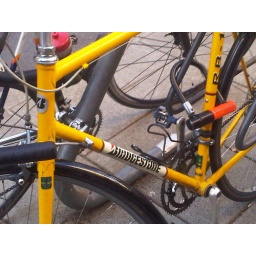
Bridgestone RB-1 in BRIGHT Yellow outside the US Bank building downtown Seattle very nice bike